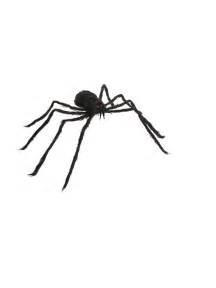
spider